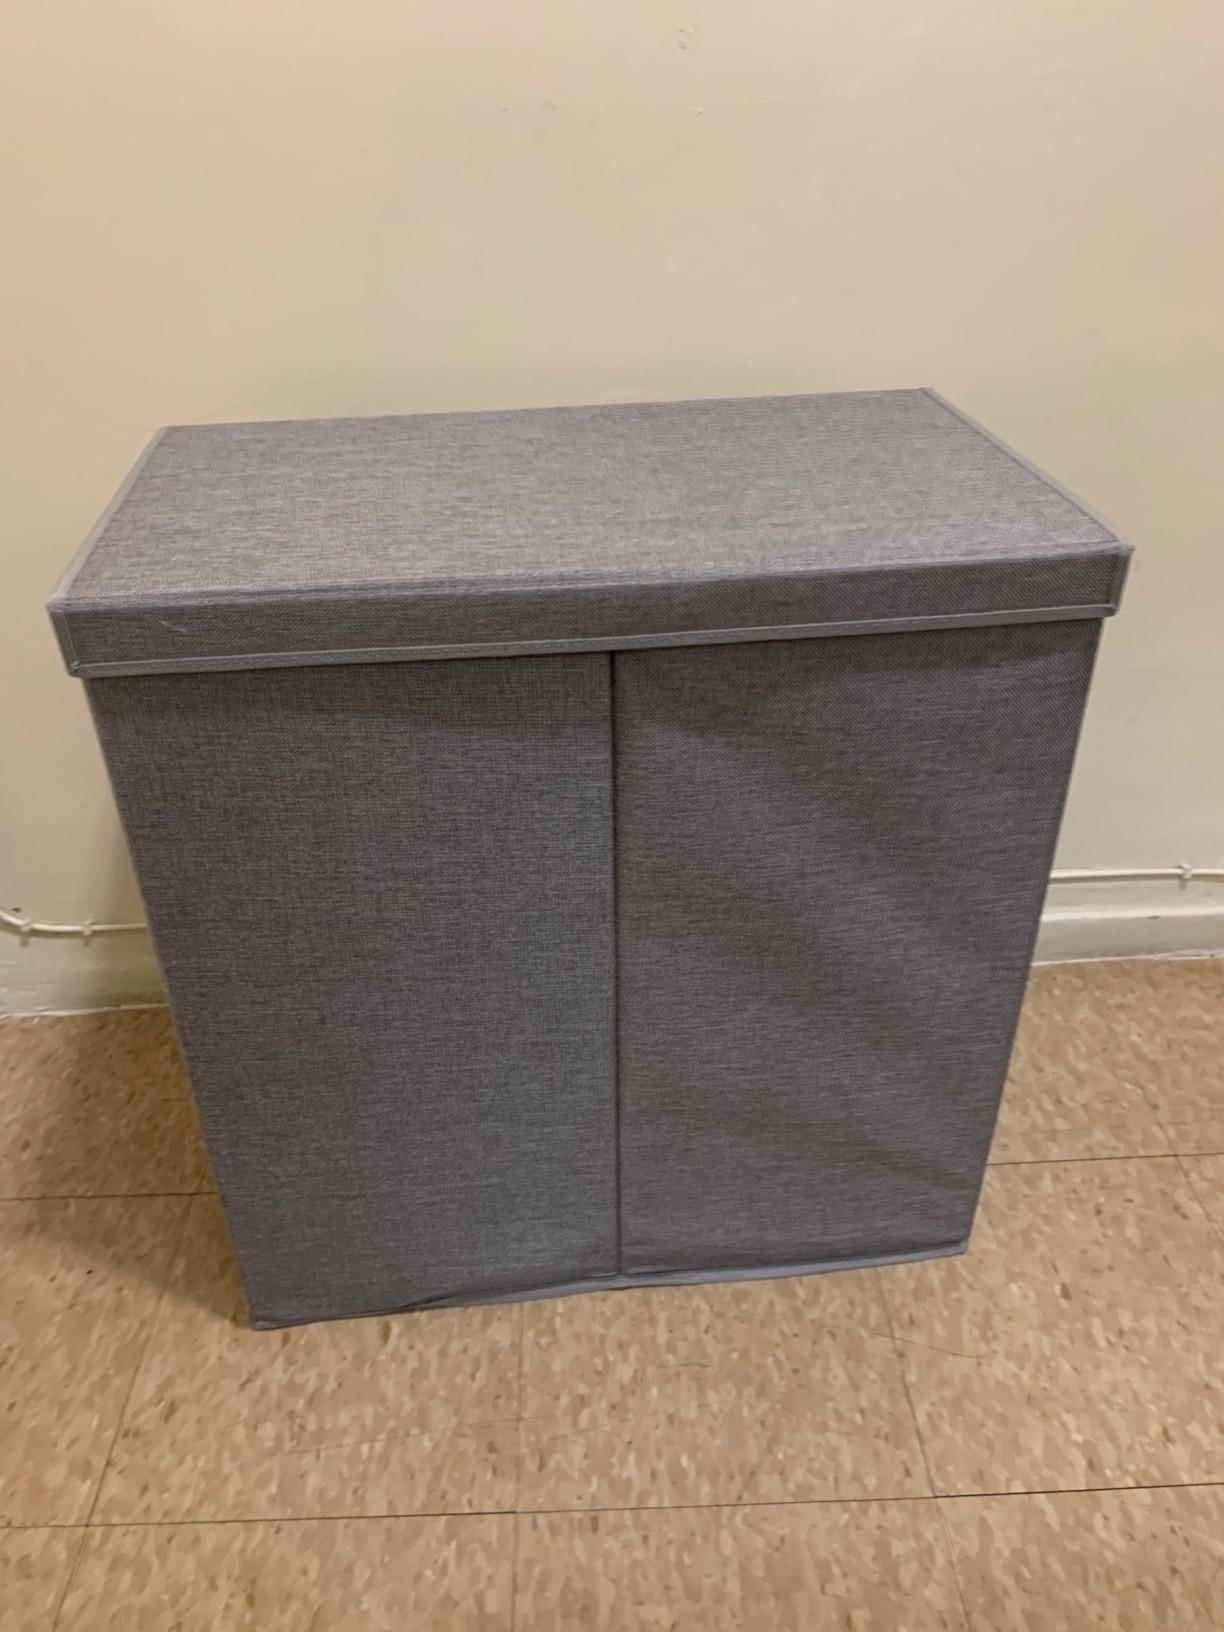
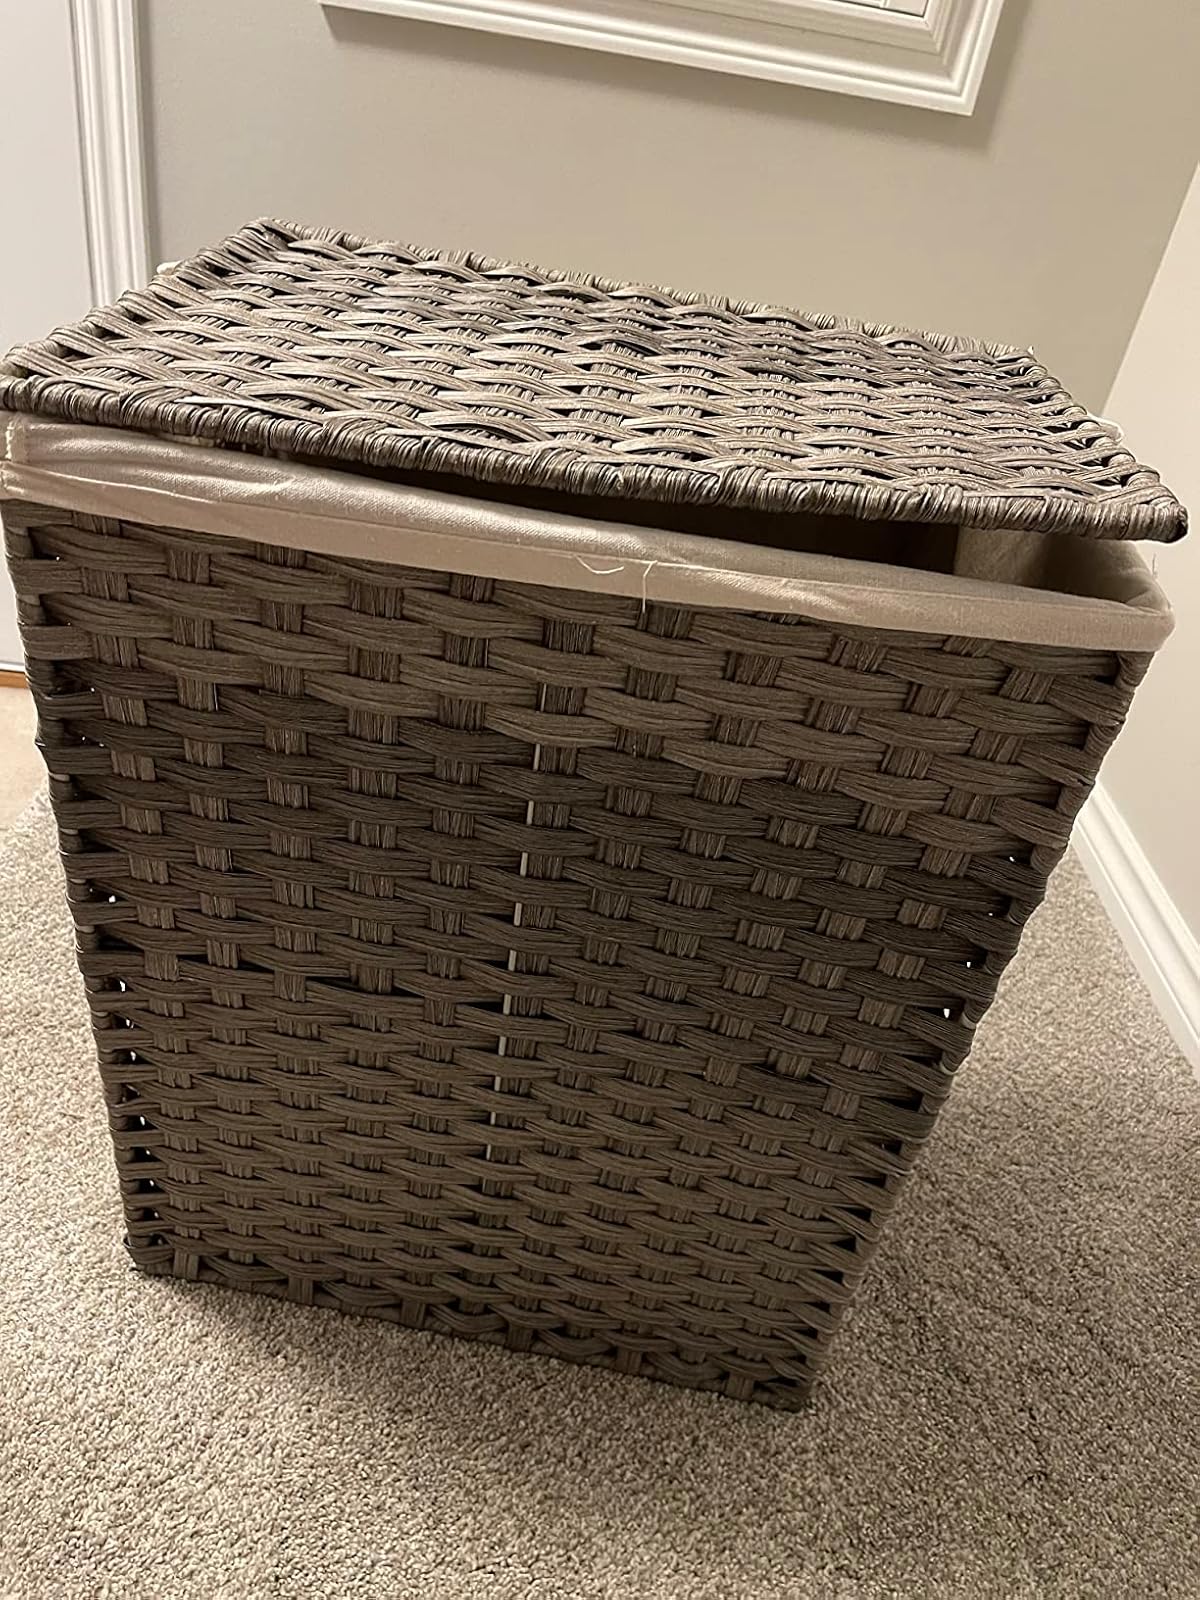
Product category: items_hamper
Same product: no